Beartooth (band)

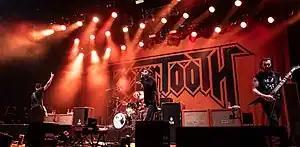
Beartooth performing at Rock am Ring in 2019

Beartooth is an American rock band founded by vocalist and multi-instrumentalist Caleb Shomo in Columbus, Ohio, in 2012. Originally Shomo performed every instrument when in the studio, before being joined by a four-piece band. Beartooth has been signed to Red Bull Records since 2013; its debut EP "Sick" was released on July 26, 2013, followed by the debut full-length album "Disgusting" on June 10, 2014. Since then, Shomo has released a further three studio albums under the Beartooth moniker: "Aggressive" (2016), "Disease" (2018), and "Below" (2021). The band's fifth studio album, "The Surface", was released on October 13, 2023.